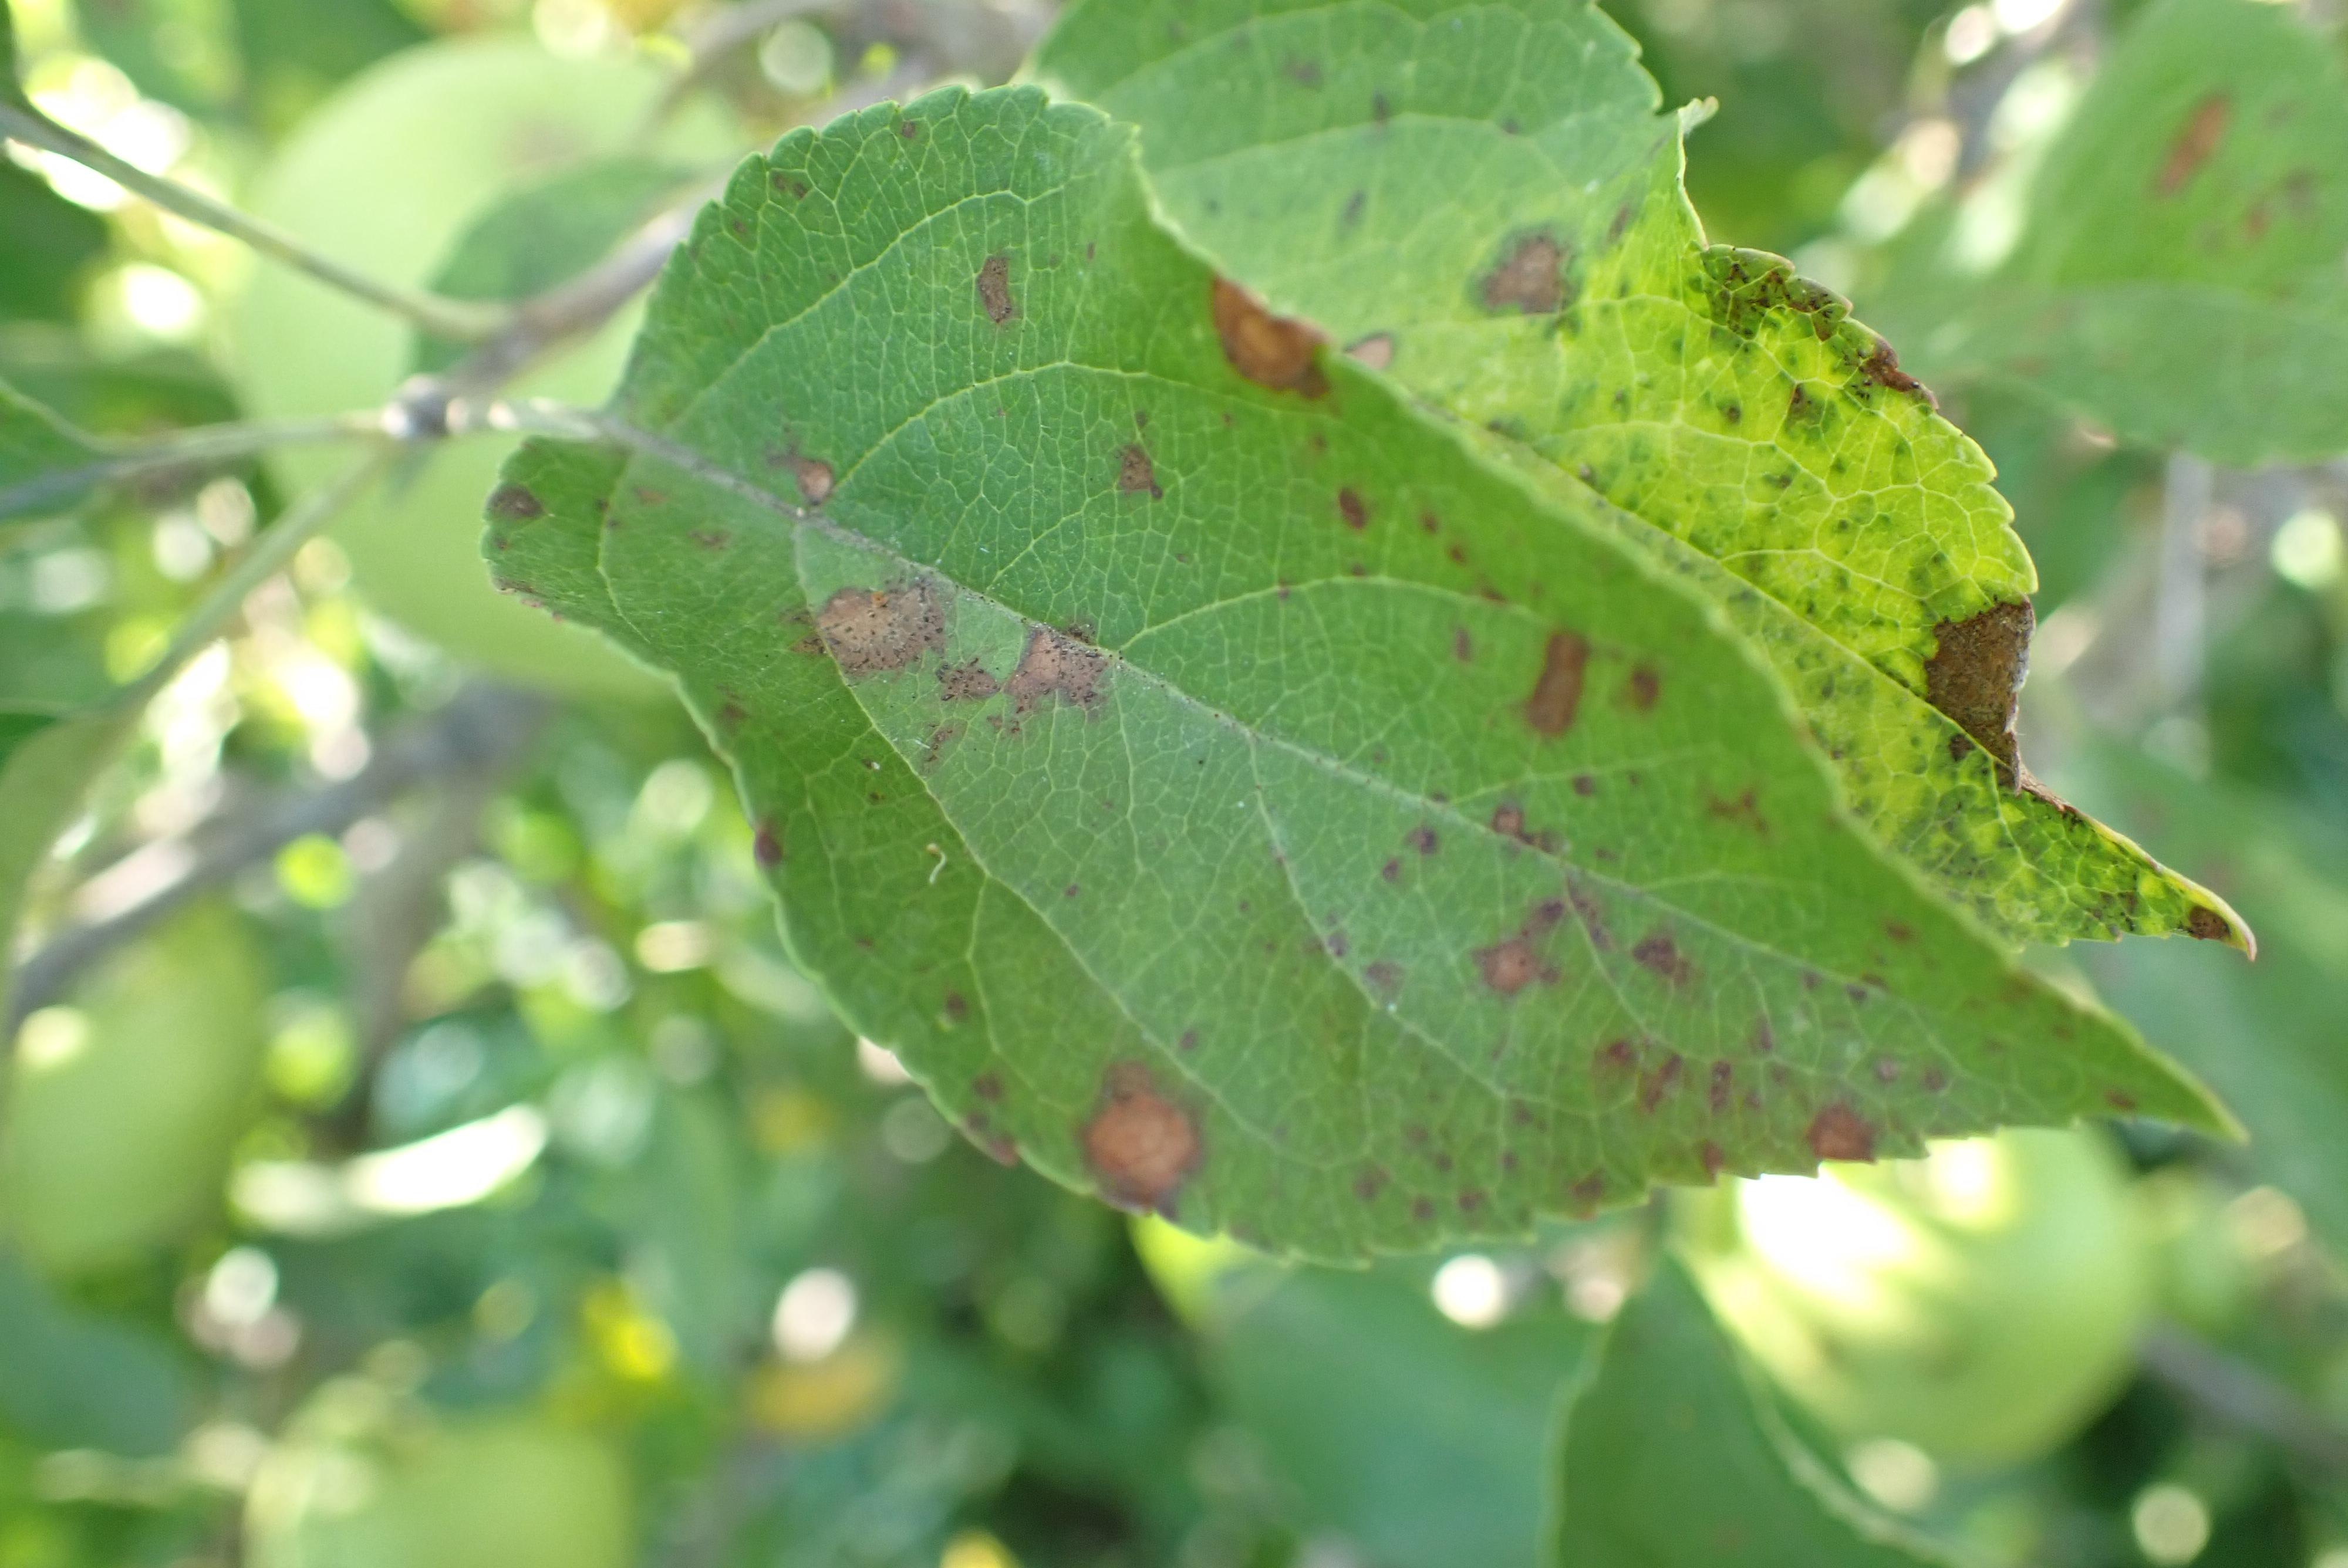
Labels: complex